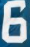
Number: 6